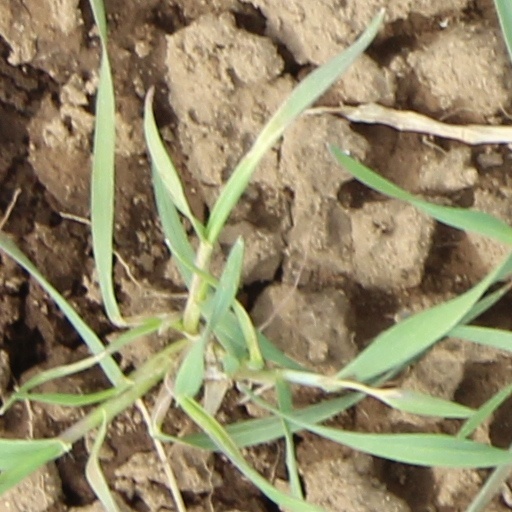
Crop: wheat